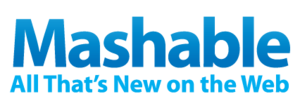
Mashable est un site d'actualité et un blog d'information fondé par Pete Cashmore. Le site web se concentre principalement sur les actualités fournies par les médias sociaux, mais traite aussi des nouveautés et du développement de la téléphonie mobile, du divertissement, des vidéos en ligne, du monde des affaires, de la programmation web ainsi que des technologies en général. Mashable fut fondé en juillet 2005 par Pete Cashmore, depuis sa résidence à Aberdeen.